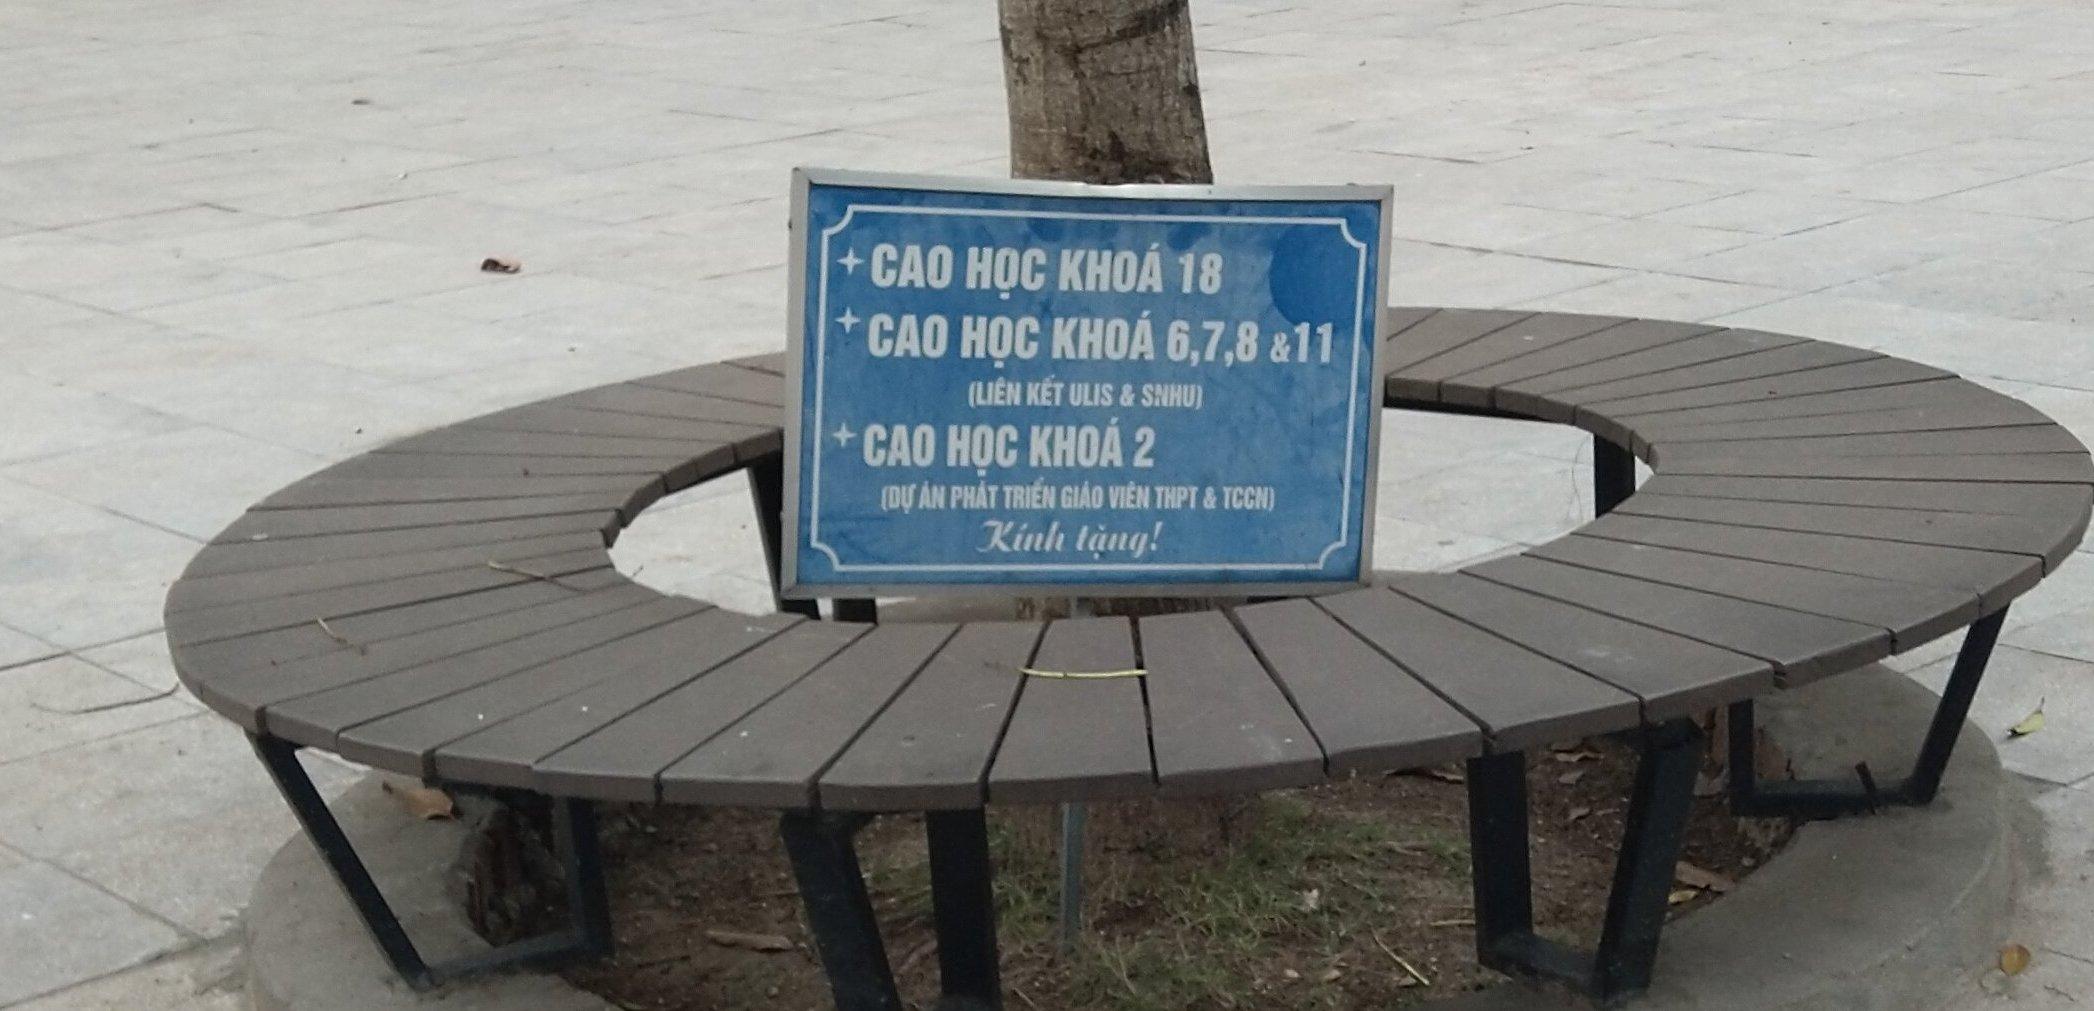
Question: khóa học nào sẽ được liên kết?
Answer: khóa 6, 7, 8 & 11